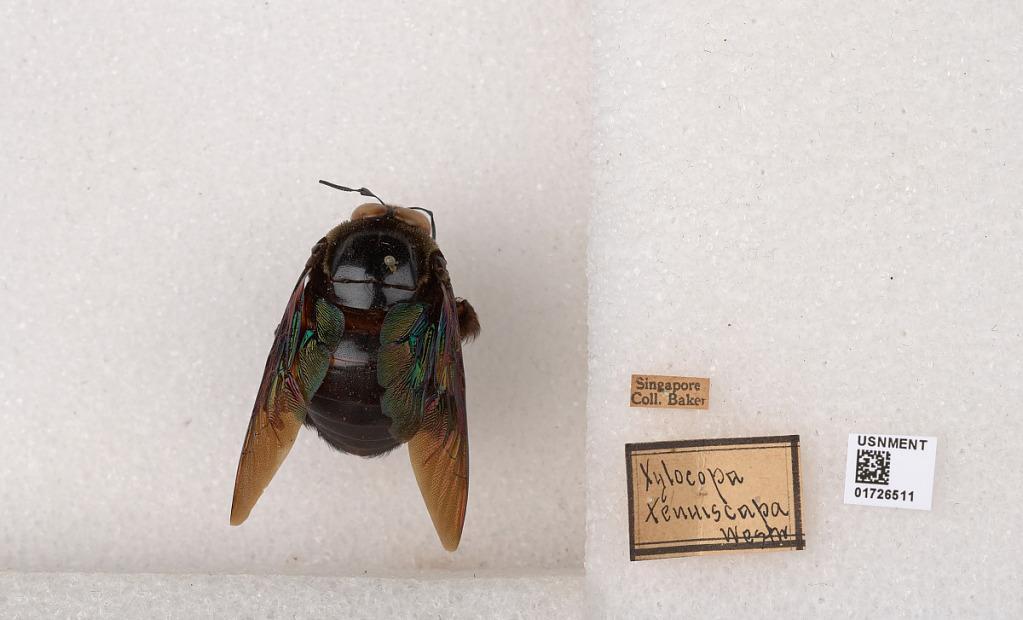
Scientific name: Xylocopa (Mesotrichia) latipes (Drury)
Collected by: Baker
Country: Singapore
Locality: singapore
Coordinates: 1.3667, 103.8